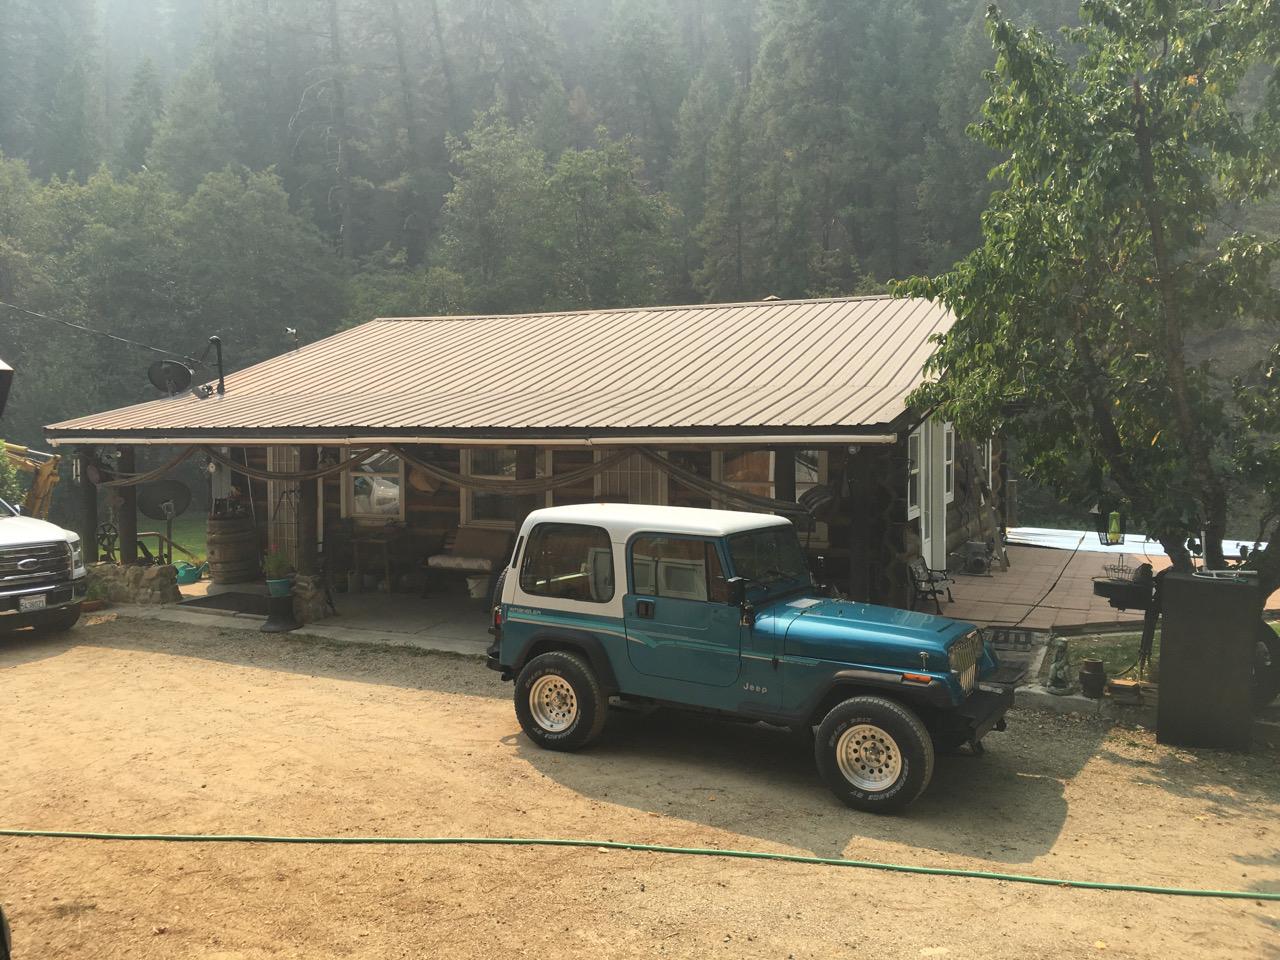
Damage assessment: no_damage